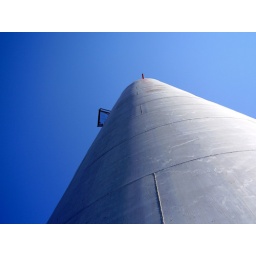
Not a cloud in the sky